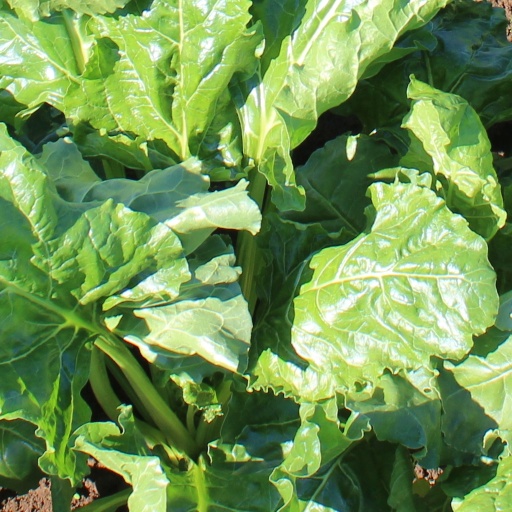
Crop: sugar beet